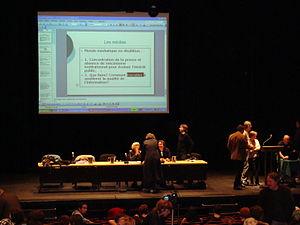
Conférence sur la privatisation du savoir à la salle Marie Gérin-Lajoie, à l'UQAM, dans le cadre du Forum social québécois.
La conférence est l'une des formes de conversation entre personnes.